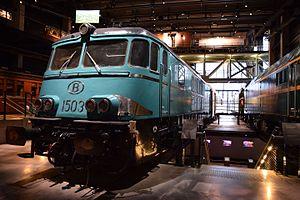
Liste du matériel roulant de la Société nationale des chemins de fer belges
La série 15 est une série de cinq locomotives électriques polycourant commandée en 1962 par la SNCB pour pouvoir tracter les trains internationaux sur la ligne TEE Paris-Bruxelles-Amsterdam.